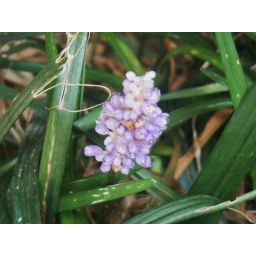
A flower in the monkey grass!!